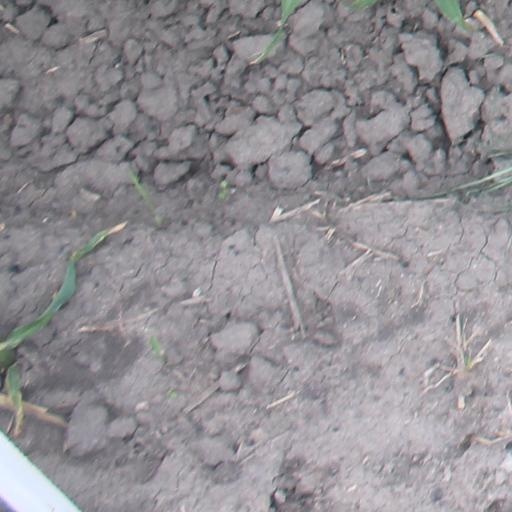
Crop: maize; corn